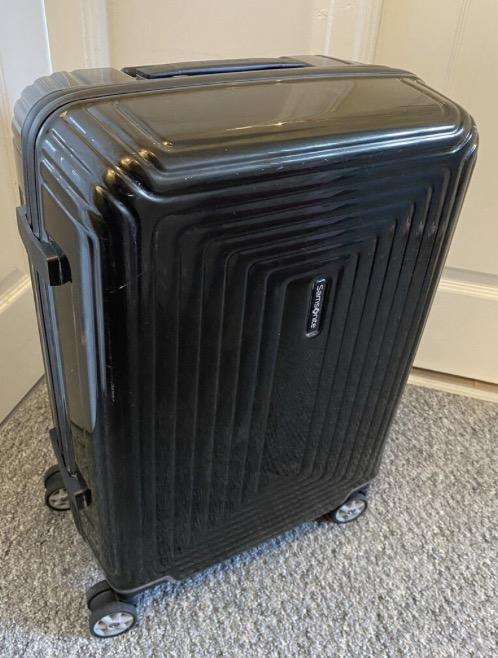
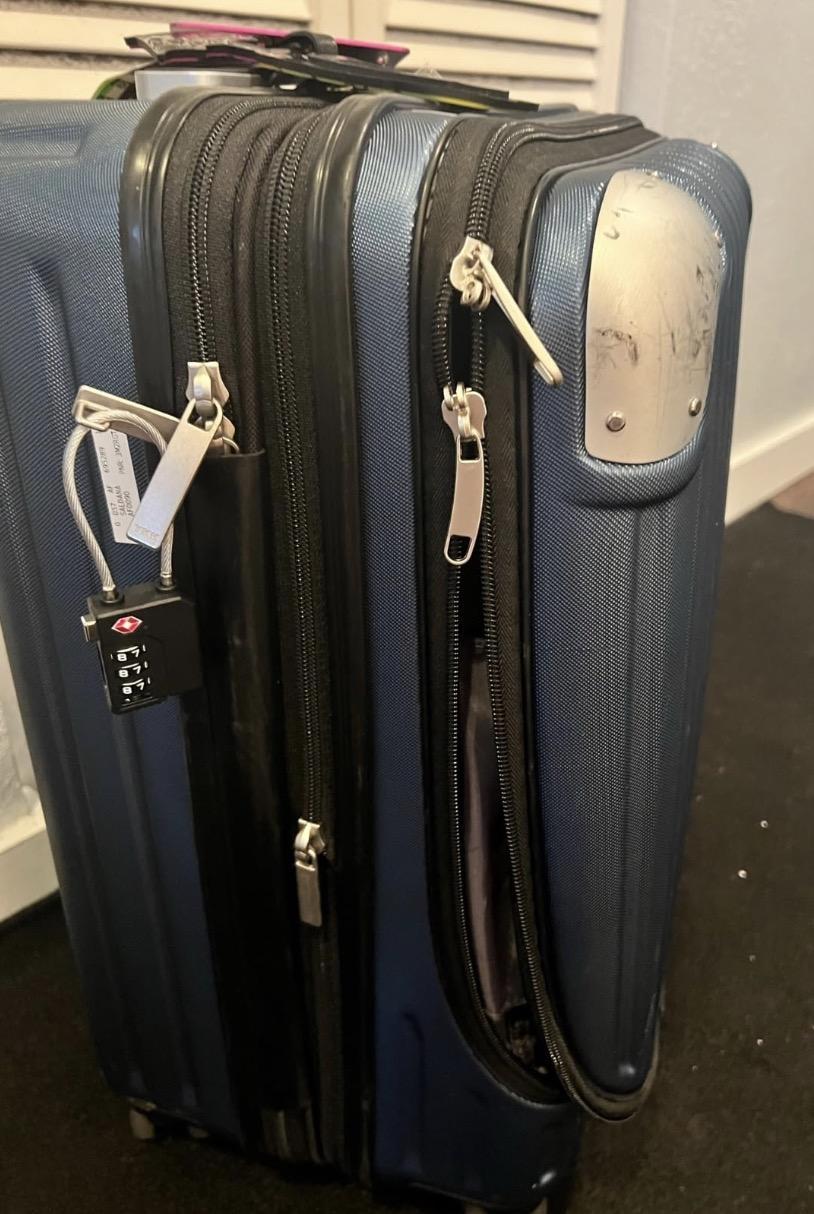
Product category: items_tea
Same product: no